Church of São Miguel do Castelo

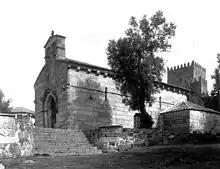
A rare image of the Church of São Miguel do Castelo prior to reconstruction that restored the facade of the church to its medieval appearance

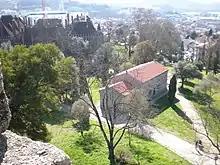
The landscape of Monte Latito within the "Colina Sagrada" ("Sarcred Hill") of Guimarães

It was constructed within the circle of the Castle of Guimarães, with which it intimately shares a relationship. A few authors argue that it was the church where Afonso Henriques was baptized, dating its probable construction to the 9th or 10th century, during the era of Countess Mumadona Dias, exalting the ancestry of the Church and perpetuating the legend. This current of nationalist histography, which ideologically supported a Romantic revisionism dates to the 19th century and continues to this day (as evidenced from the plaque erected on the site).